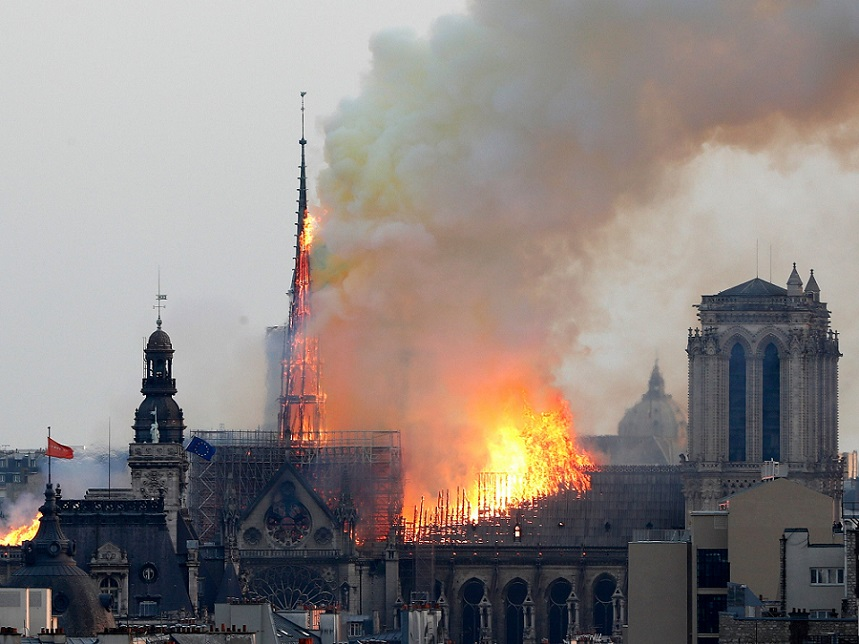
Fire: yes
Smoke: yes